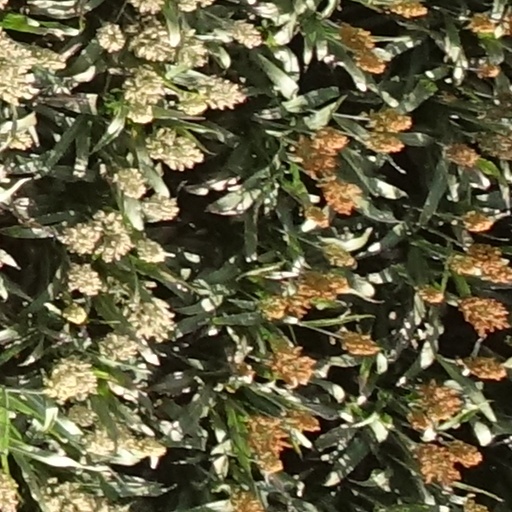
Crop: sorghum